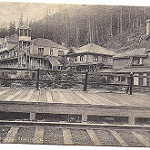
Label: glacier